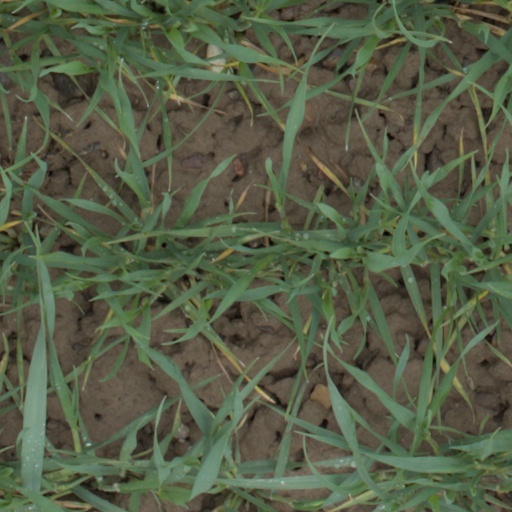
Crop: wheat